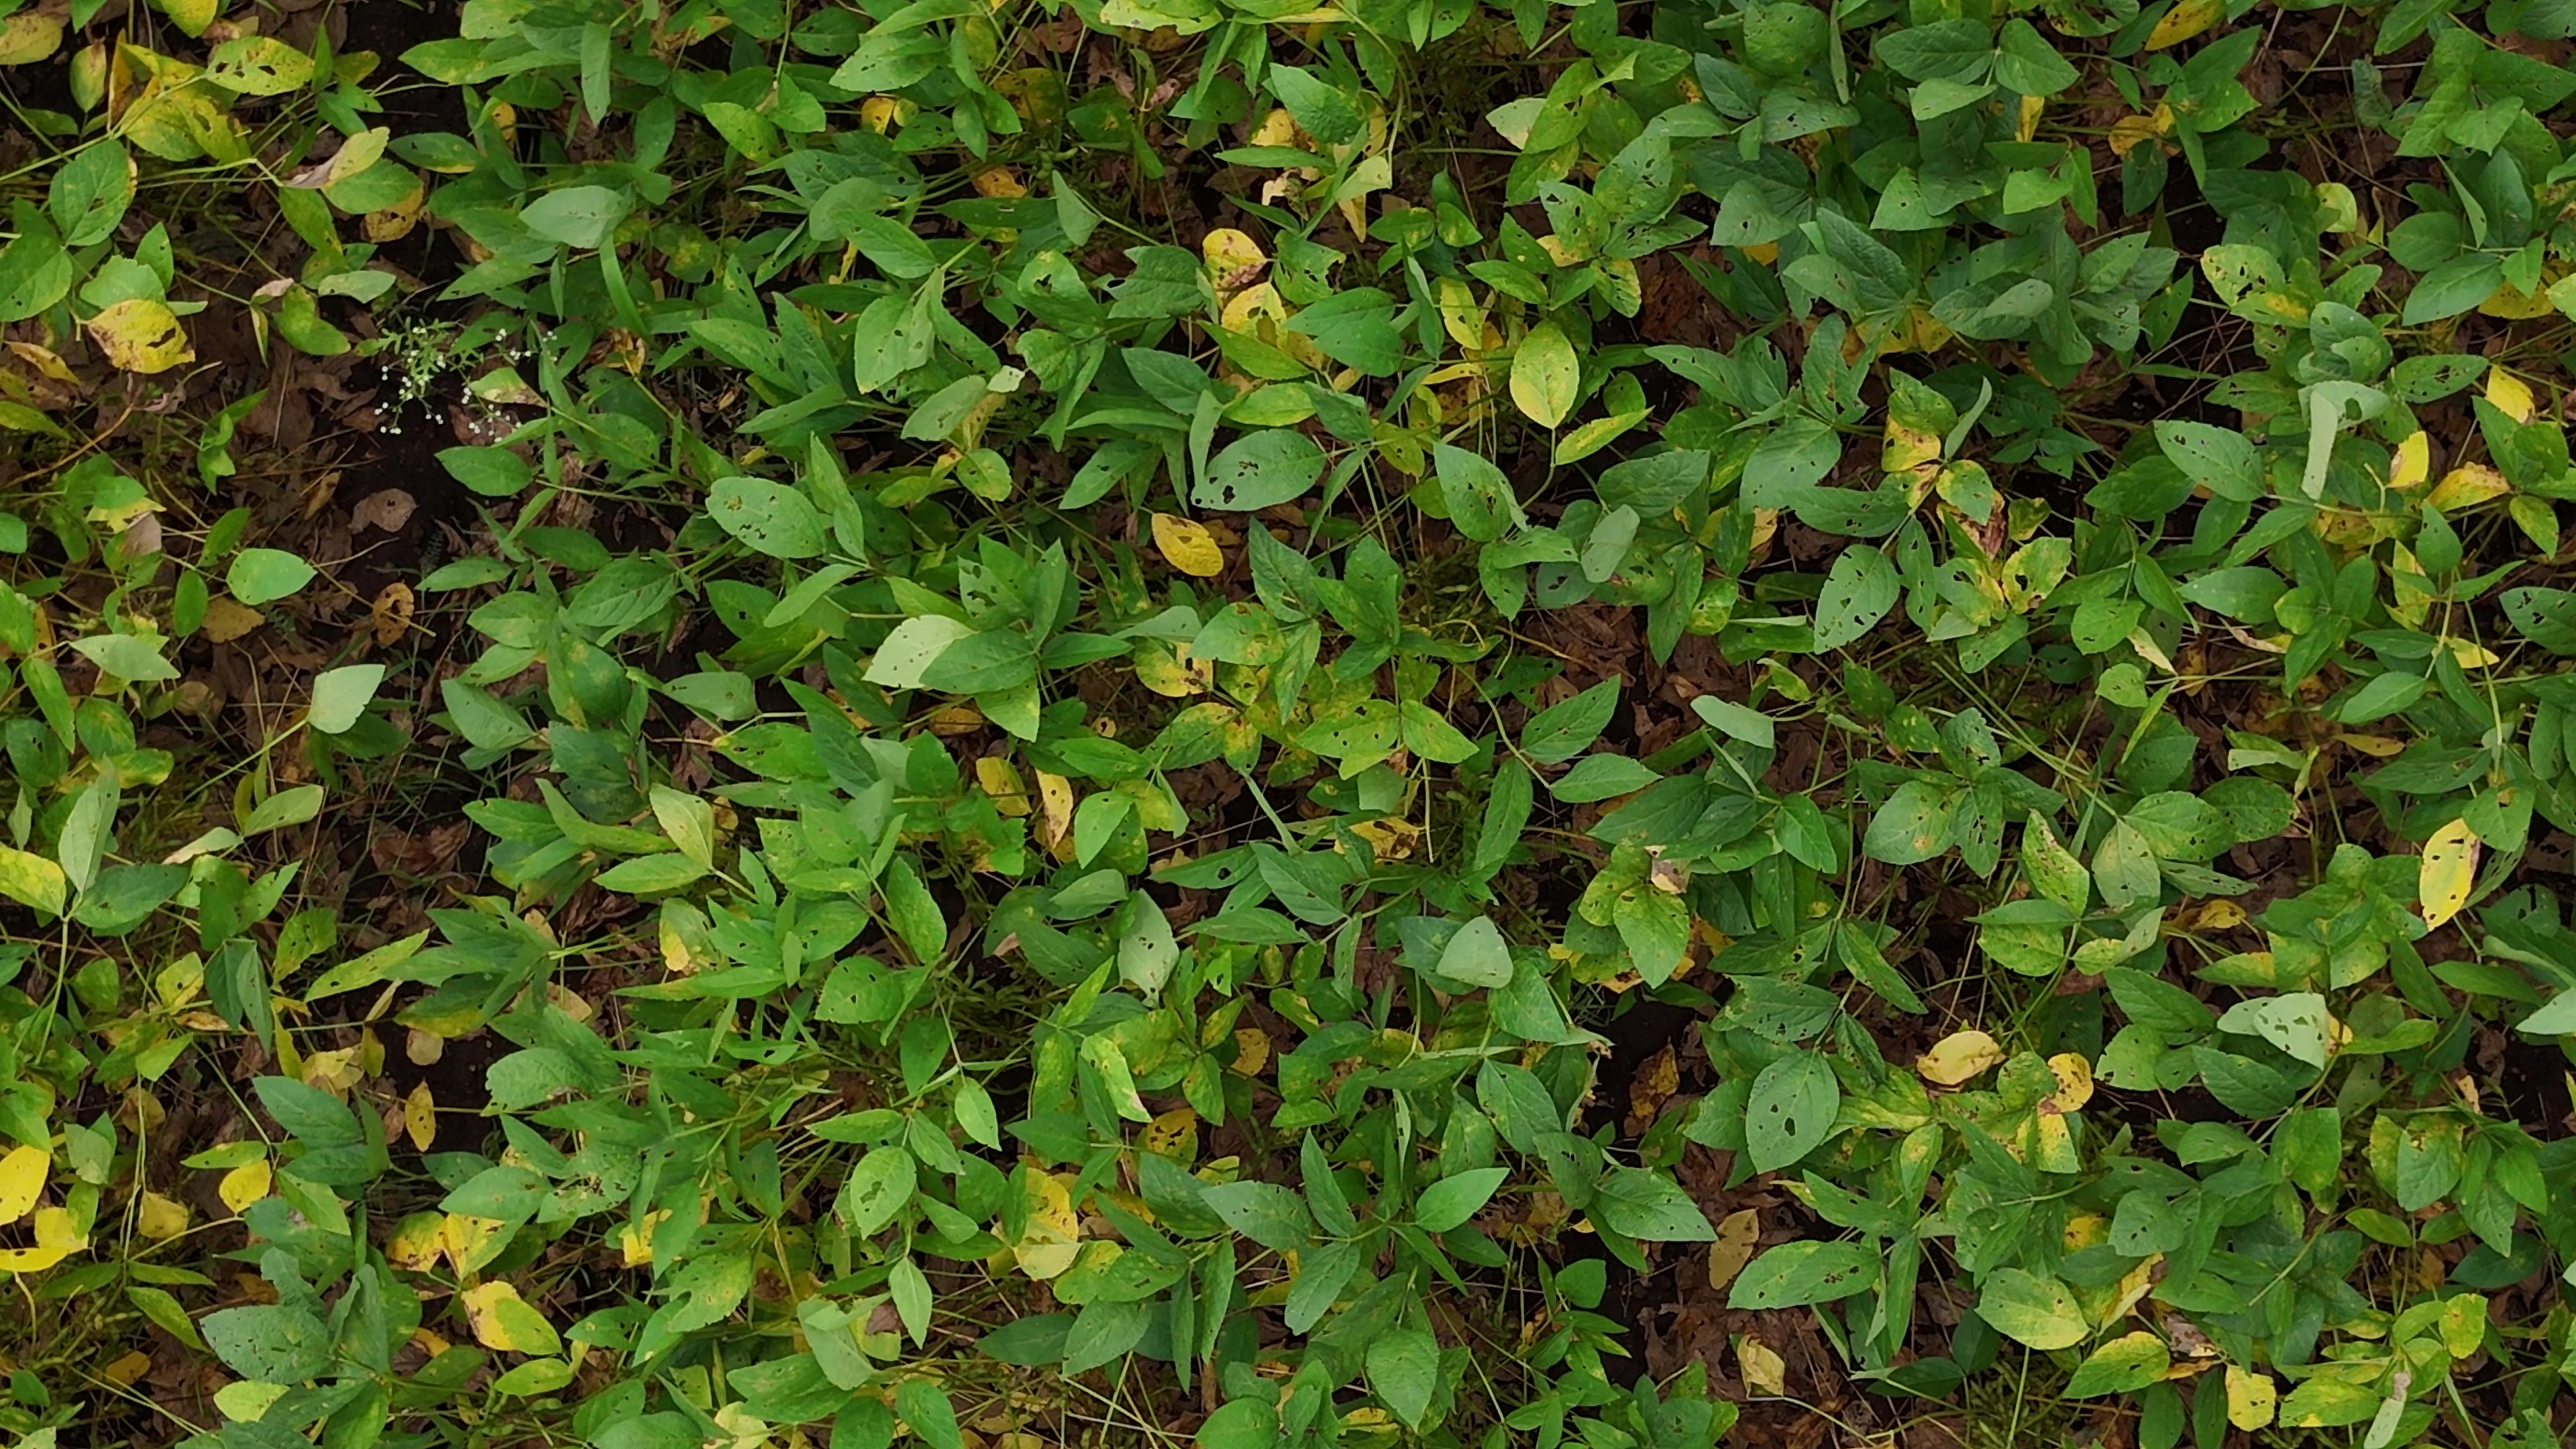
Label: Rust